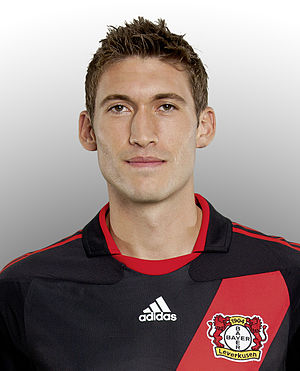
Stefan Reinartz
Stefan Reinartz er en tysk tidligere fodboldspiller, der spillede som midterforsvarer eller alternativt defensiv midtbanespiller. Han var på klubplan tilknyttet Bayer Leverkusen, FC Nürnberg og Eintracht Frankfurt.